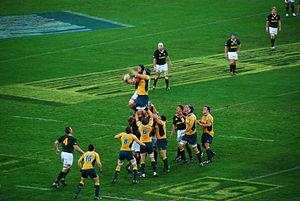
Cet article présente l'historique des confrontations entre l'équipe d'Afrique du Sud et l'équipe d'Australie en rugby à XV. Les deux équipes se sont affrontées à 88 reprises dont trois fois en Coupe du monde. Les Sud-Africains ont remporté 48 rencontres contre 37 pour les Australiens, les deux équipes faisant match nul à trois reprises.